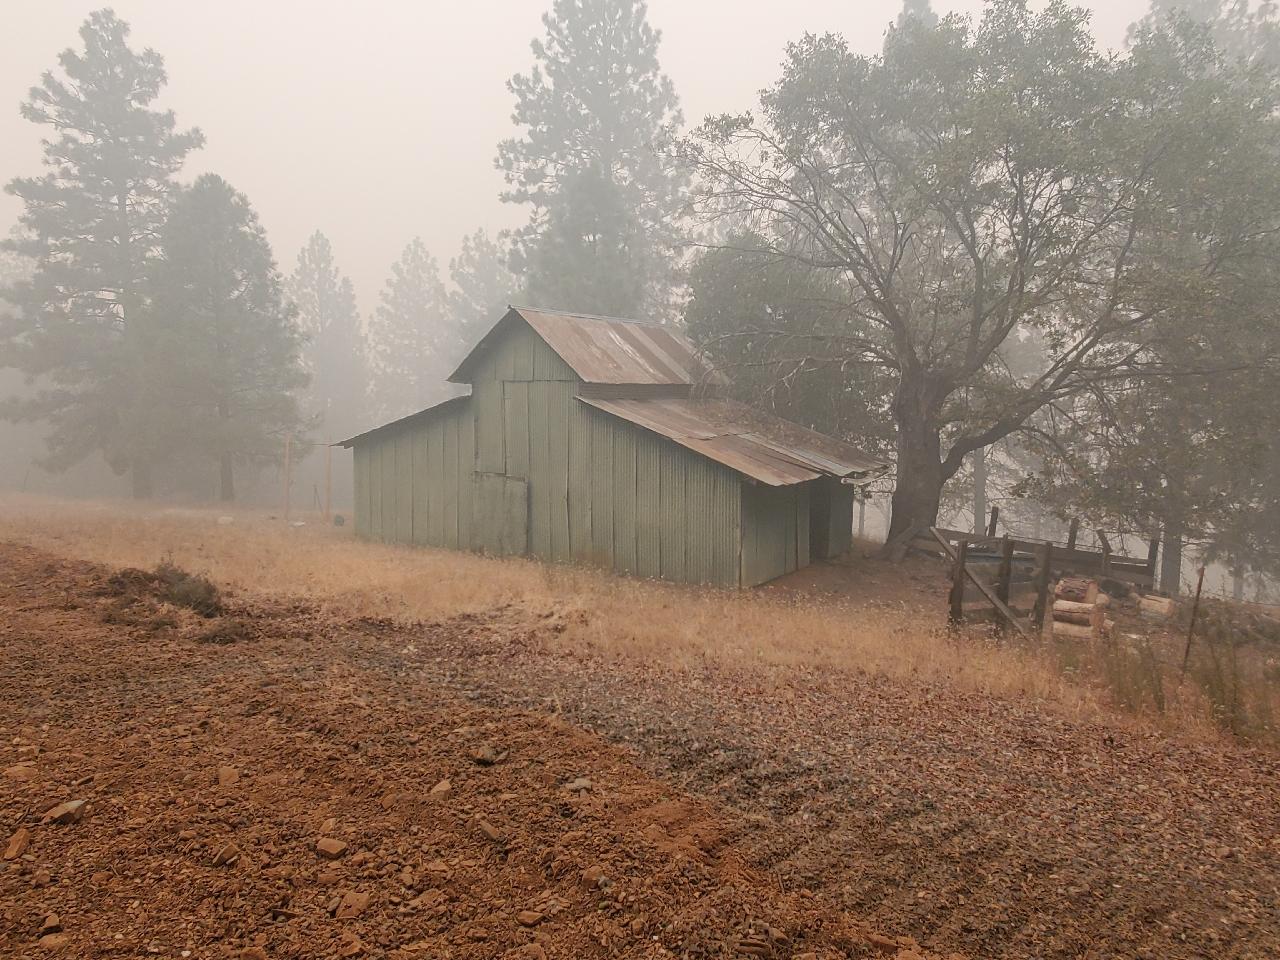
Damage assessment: no_damage